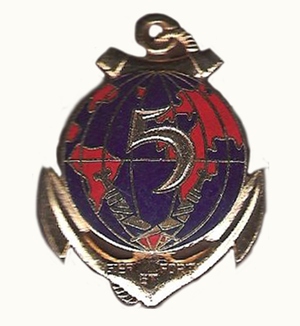
Jack Picot est un général de brigade français né le 18 mai 1928 à Châteaudun et mort le 15 novembre 2013. Il a la rare particularité d'avoir franchi l'ensemble des grades de simple soldat à sous officier, officier et pour finir officier général.
Le 5ᵉ régiment interarmes d'outre-mer est un régiment mixte de l'Armée de terre française.